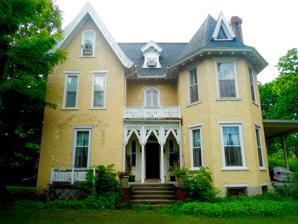
Building: William Allison House (Spring Mills, Pennsylvania)
Country: United States of America
Year built: 1880
Historic house in Pennsylvania, United States United States historic place William Allison House U.S. National Register of Historic Places Show map of Pennsylvania Show map of the United States Location 1 mile (1.6 km) west of Spring Mills on Pennsylvania Route 45, Gregg Township, Pennsylvania Coordinates 40°51′21″N 77°34′53″W / 40.85583°N 77.58139°W / 40.85583; -77.58139 Area 1.5 acres (0.61 ha) Built 1880 Architect Hallett, William T. Architectural style Gothic NRHP reference No. 77001146 Added to NRHP April 18, 1977 The William Allison House is an historic American home that is located in Gregg Township , Centre County, Pennsylvania . It was added to the National Register of Historic Places in 1977. History and architectural features Built in 1880, this historic structure is a three-story, rectangular, brick building that measures forty-two feet across and thirty-two feet deep. It was designed in the Victorian Gothic style. A two-story frame rear extension was built in 1890. It features a steep roof and has a variety of gable ends, bargeboards , and windows. It was added to the National Register of Historic Places in 1977. References